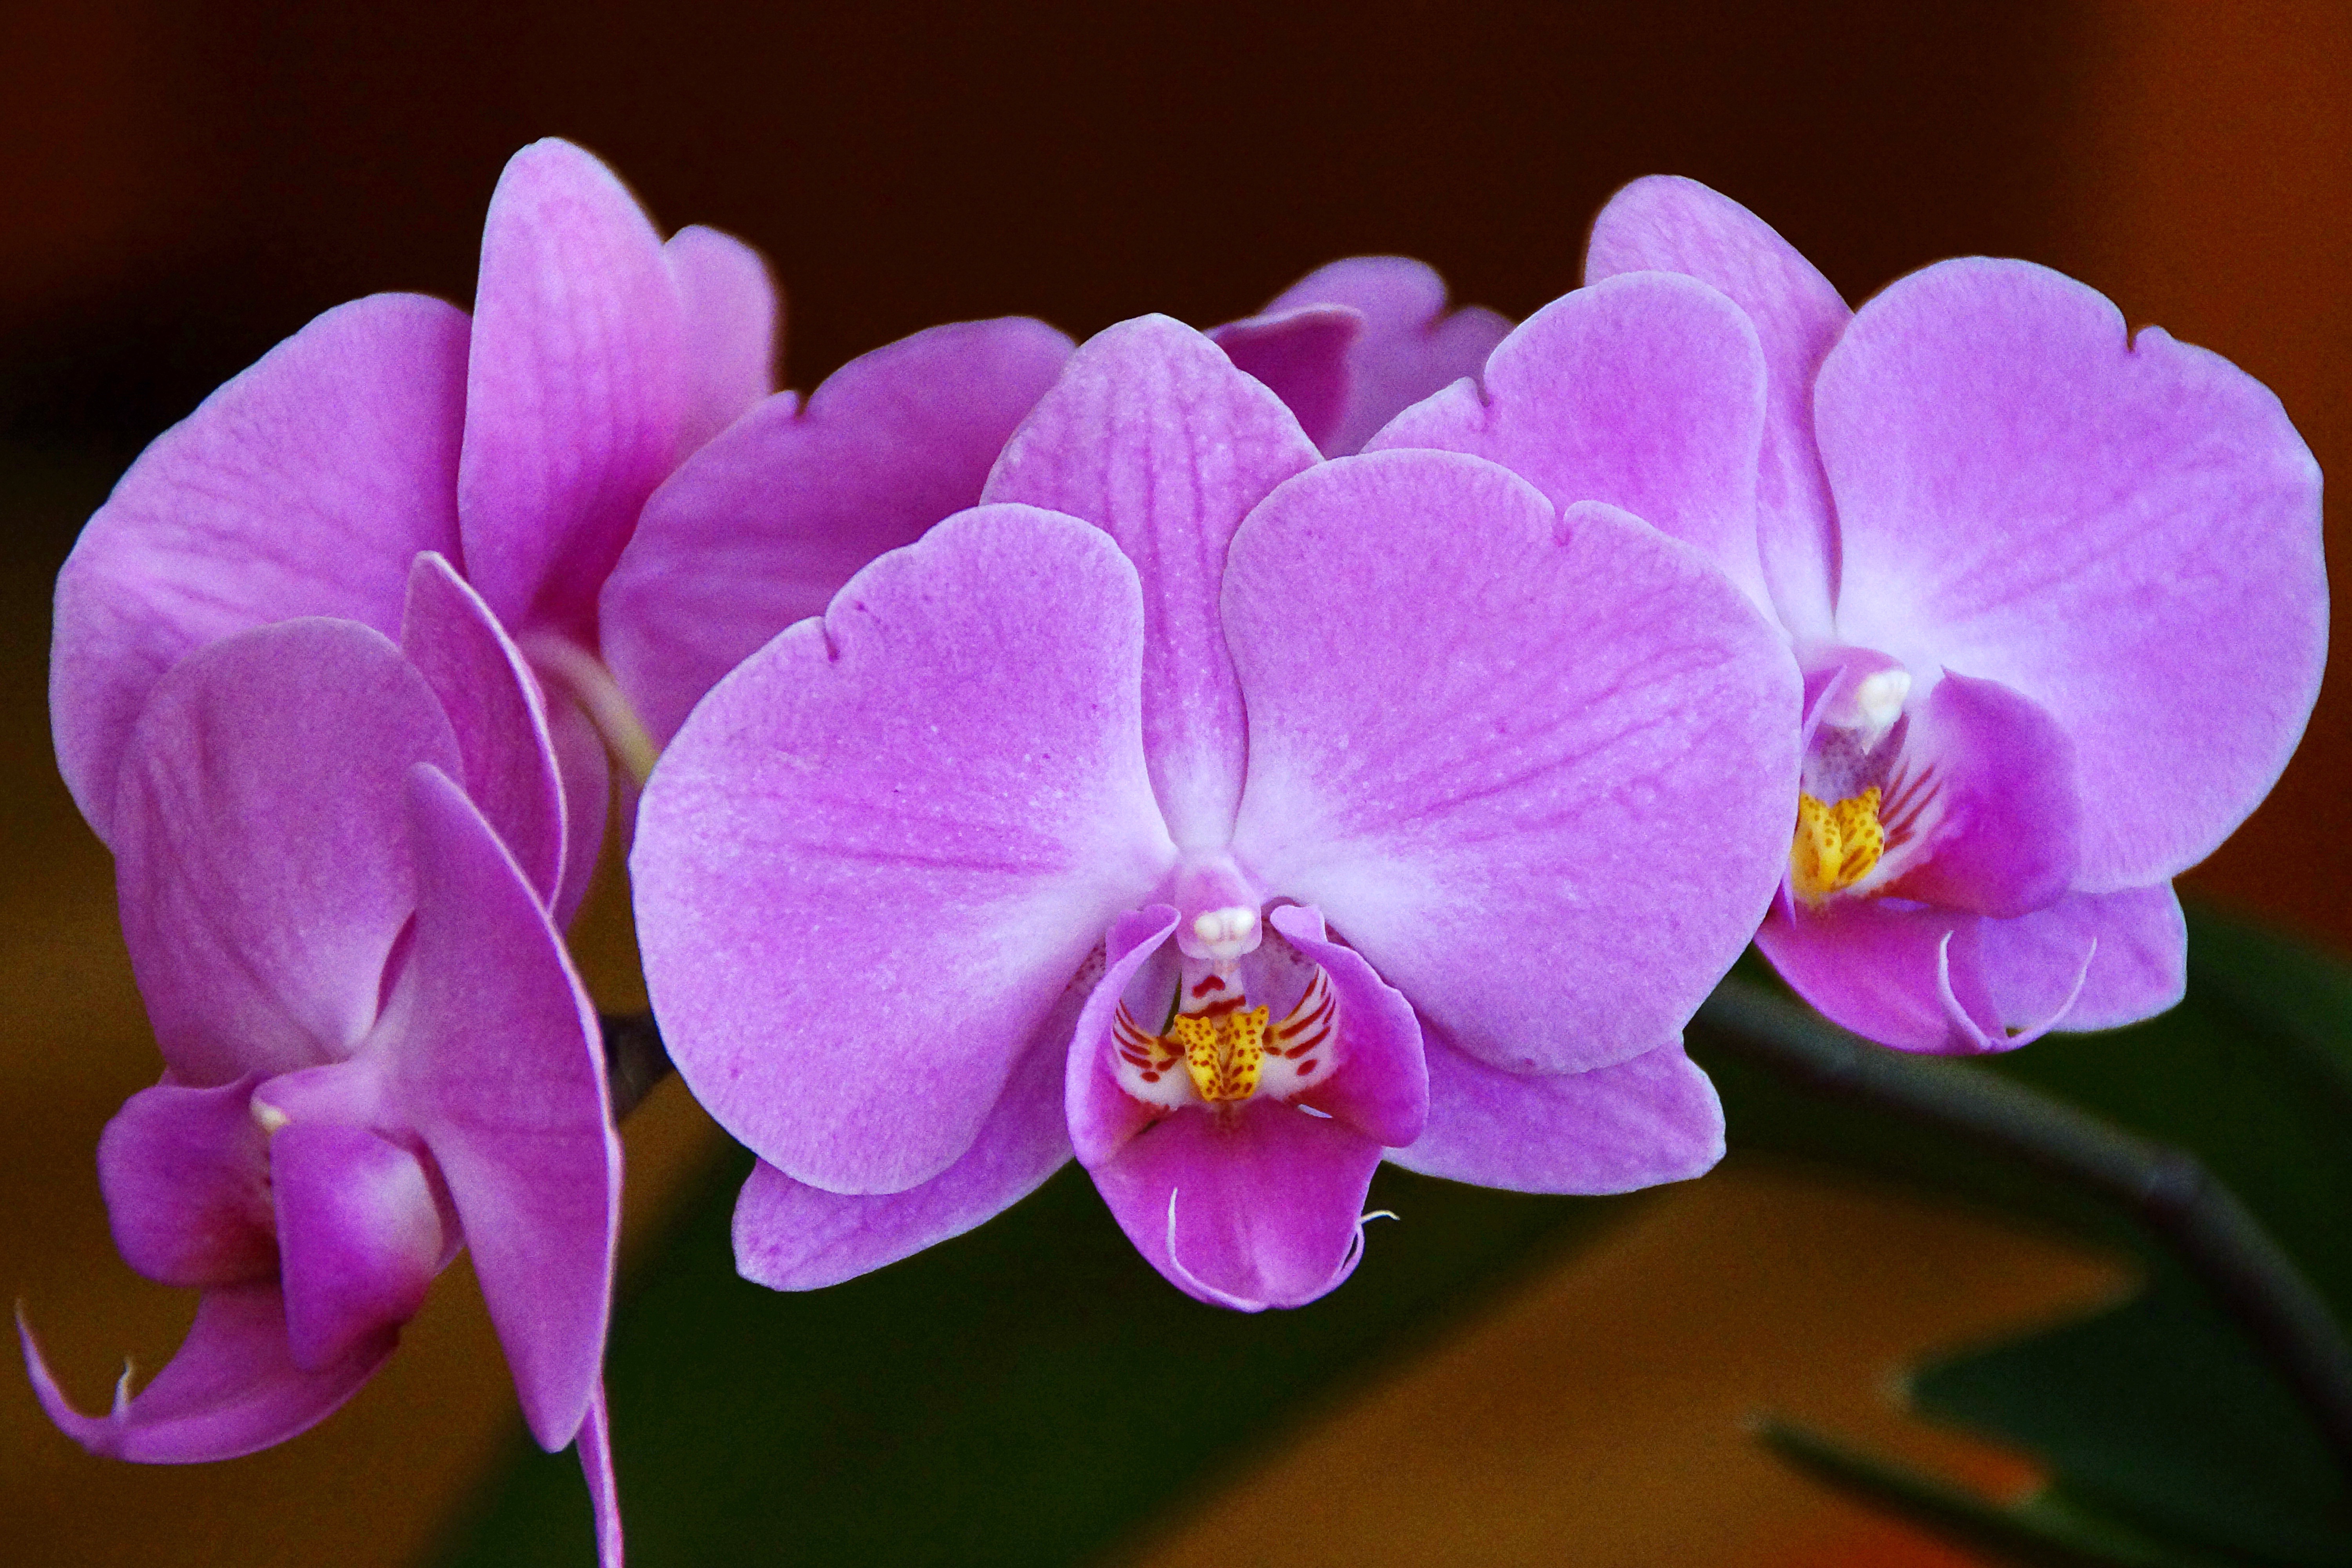
nature, plant, flower, purple, petal, young, macro, flora, plants, orchid, flowers, flowerpot, macro photography, krupnyj plan, flowering plant, cattleya, land plant, moth orchid, christmas orchid, cattleya labiata